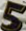
Number: 5